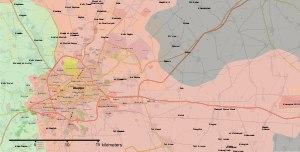
La bataille d'Alep a lieu de 2012 à 2016 lors de la guerre civile syrienne, dans l'ancienne capitale économique et deuxième ville de Syrie. La bataille débute le 19 juillet 2012 par une offensive des rebelles qui s'emparent rapidement des quartiers est, mais échouent à emporter toute la ville. Pendant quatre ans, Alep se retrouve divisée entre sa partie ouest, tenue par le régime, et sa partie est, contrôlée par l'opposition. Les combats se déplacent en périphérie, chaque camp cherchant à encercler l'autre, les rebelles y parvenant brièvement à l'automne 2013.